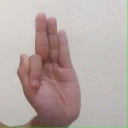
अक्षर: फ